2011 Wales Rally GB

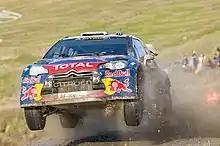

The 2011 Wales Rally GB, formally the 67th Wales Rally of Great Britain, was the thirteenth and final round of the 2011 World Rally Championship season. The rally took place over 10–13 November, and was based in Cardiff, the capital city of Wales. The rally was also the seventh and final round of the Production World Rally Championship, and the sixth and final round of the WRC Academy. The route returned to the Great Orme stage for the first time in thirty years, as well as the Dyfnant and Dyfi East and West stages for the first time in fifteen years.